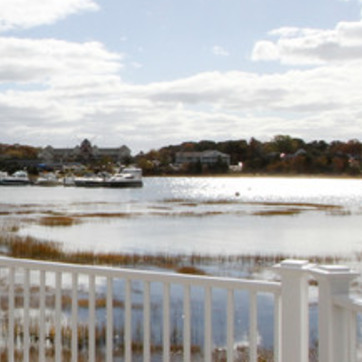
Material: water